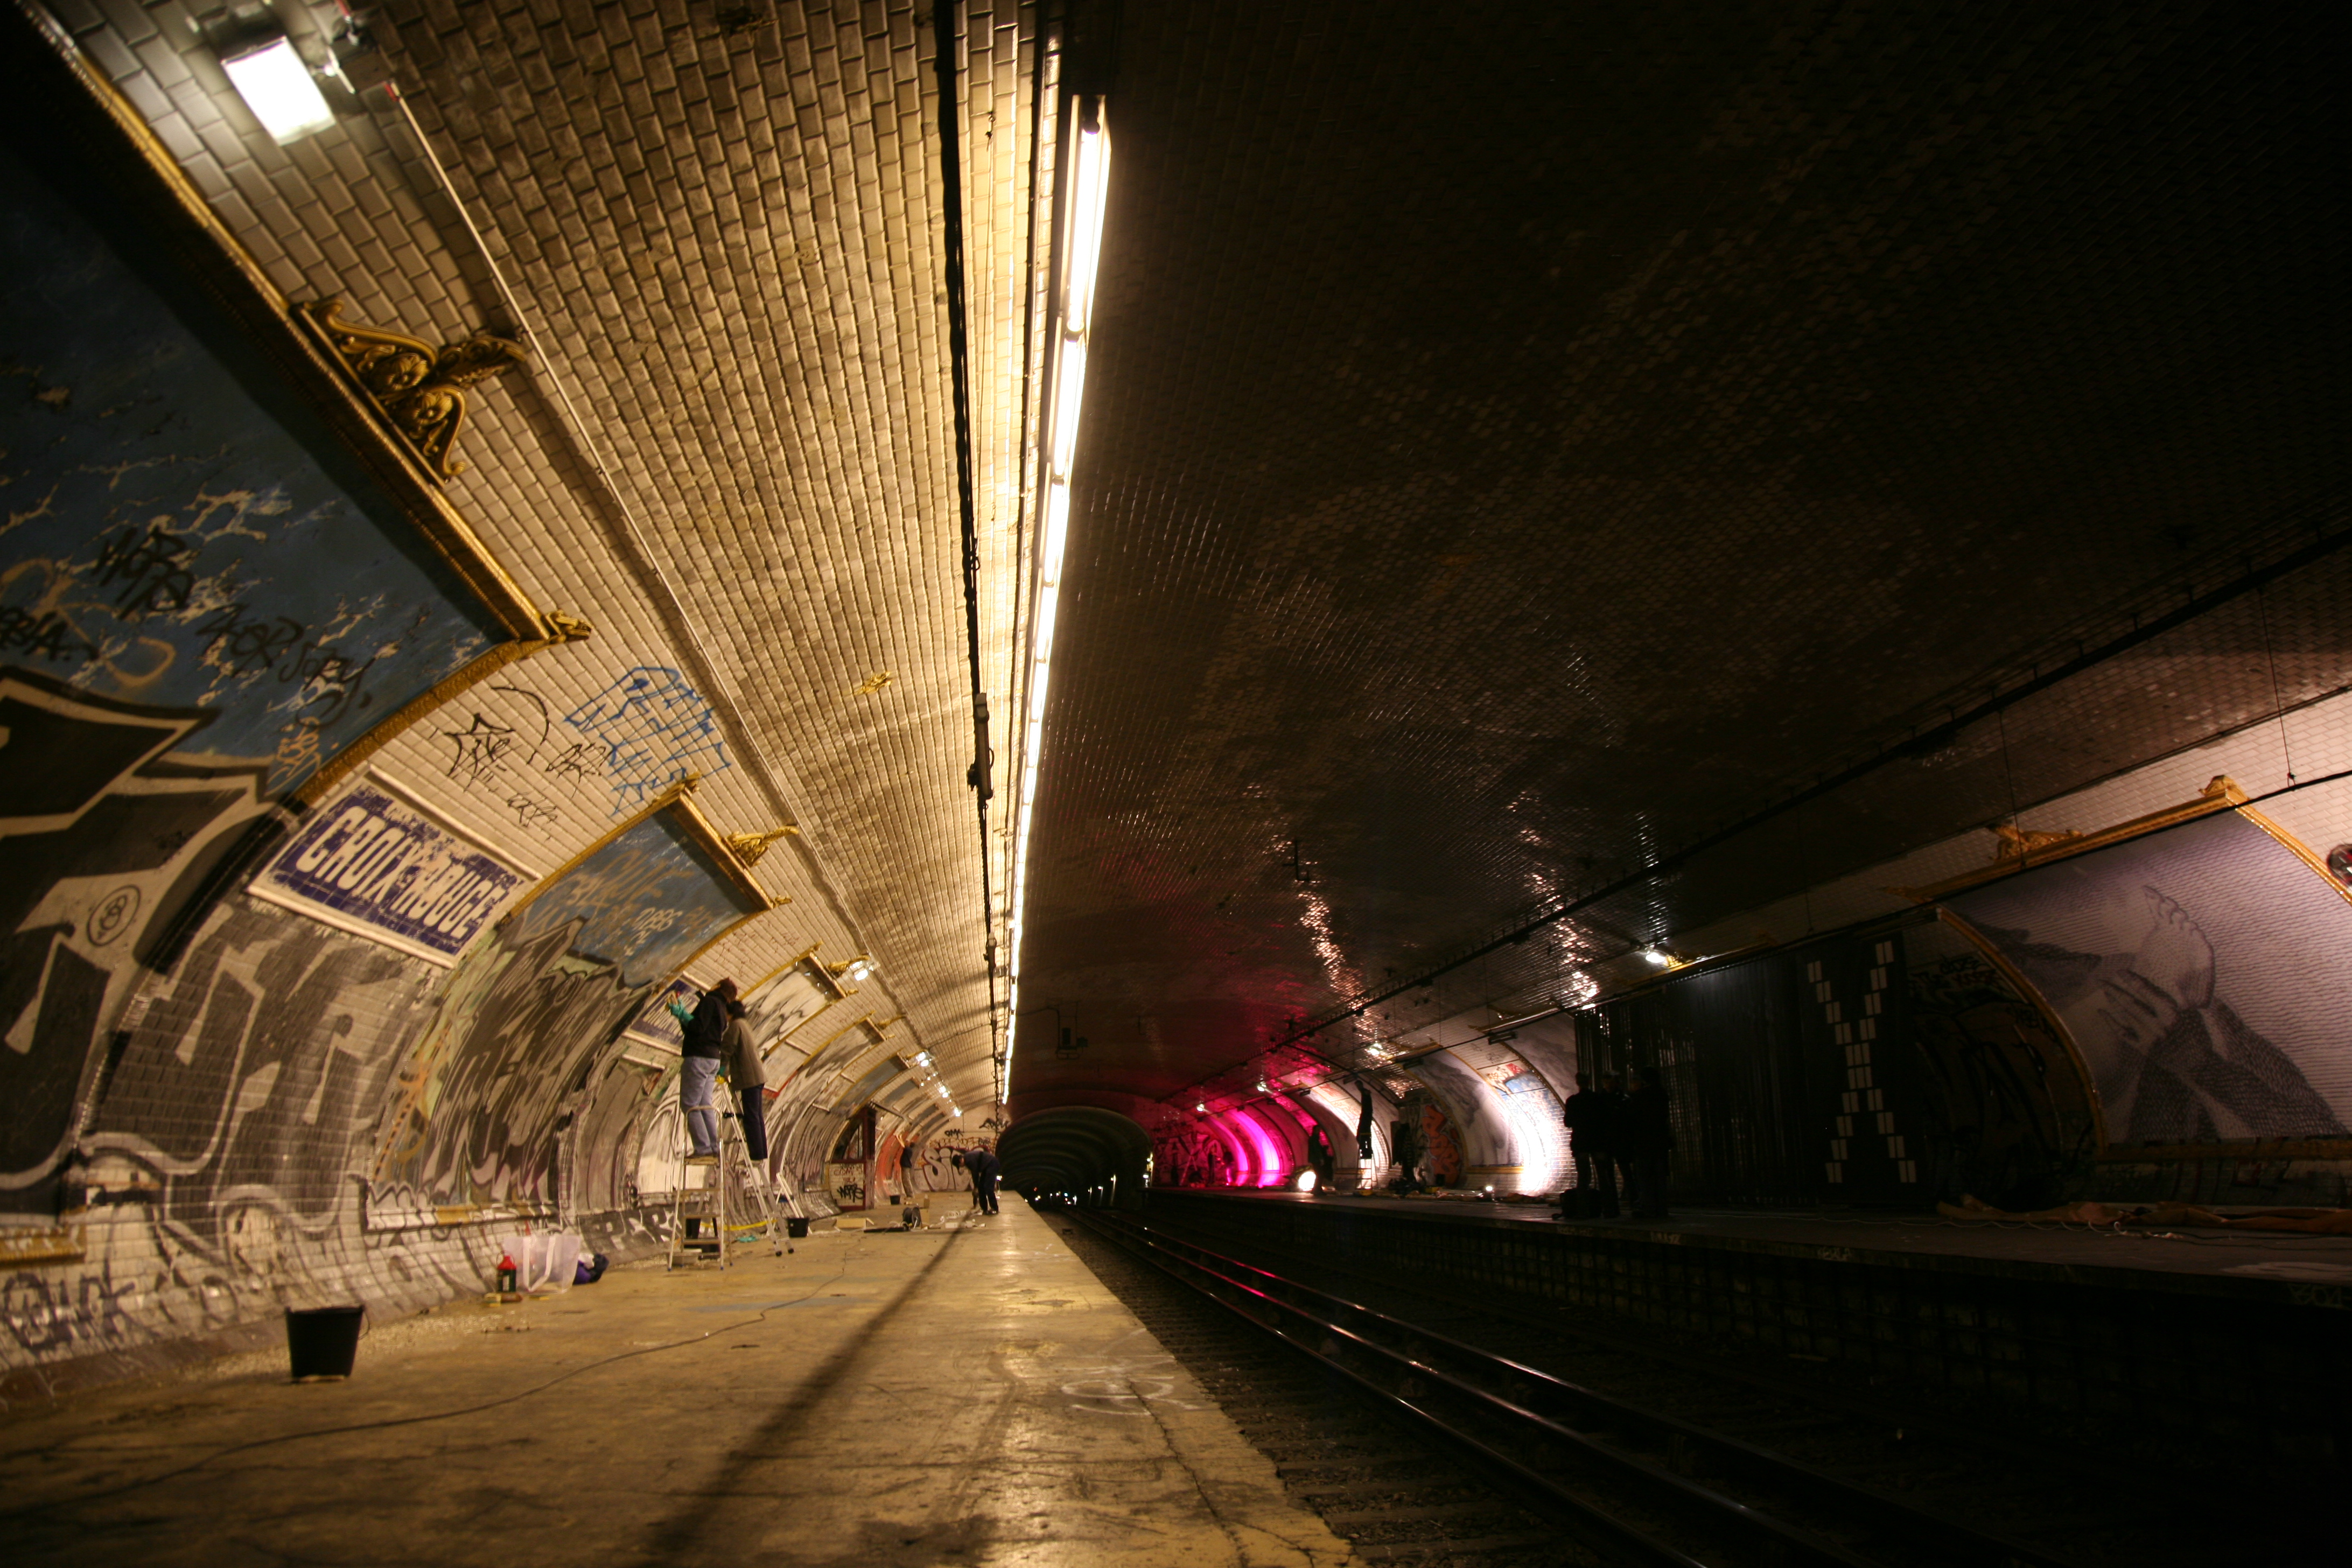
light, night, paris, tunnel, metro, transport, evening, platform, darkness, graffiti, public transport, art, infrastructure, tag, bnf, hell, installation, x, ratp, enfer, croixrouge, calbum, laurentungerer, biblioth quenationaledefrance, urban area